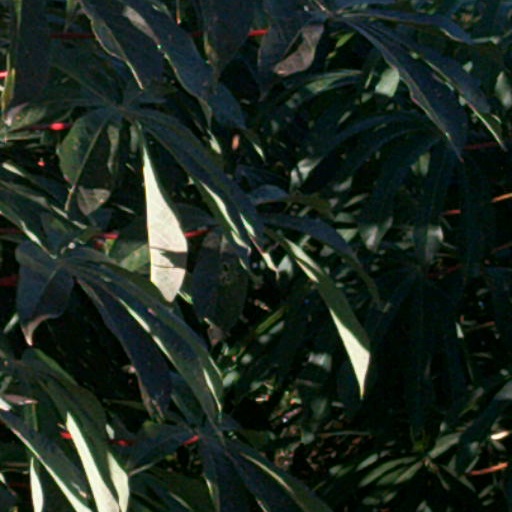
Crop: cassava